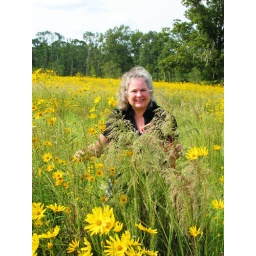
Me in the flower field - Autum in Louisiana